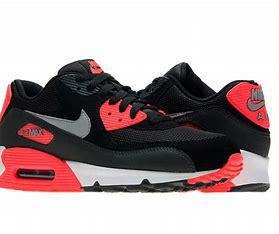
Brand: Nike
Model: Air Max 90 Sale